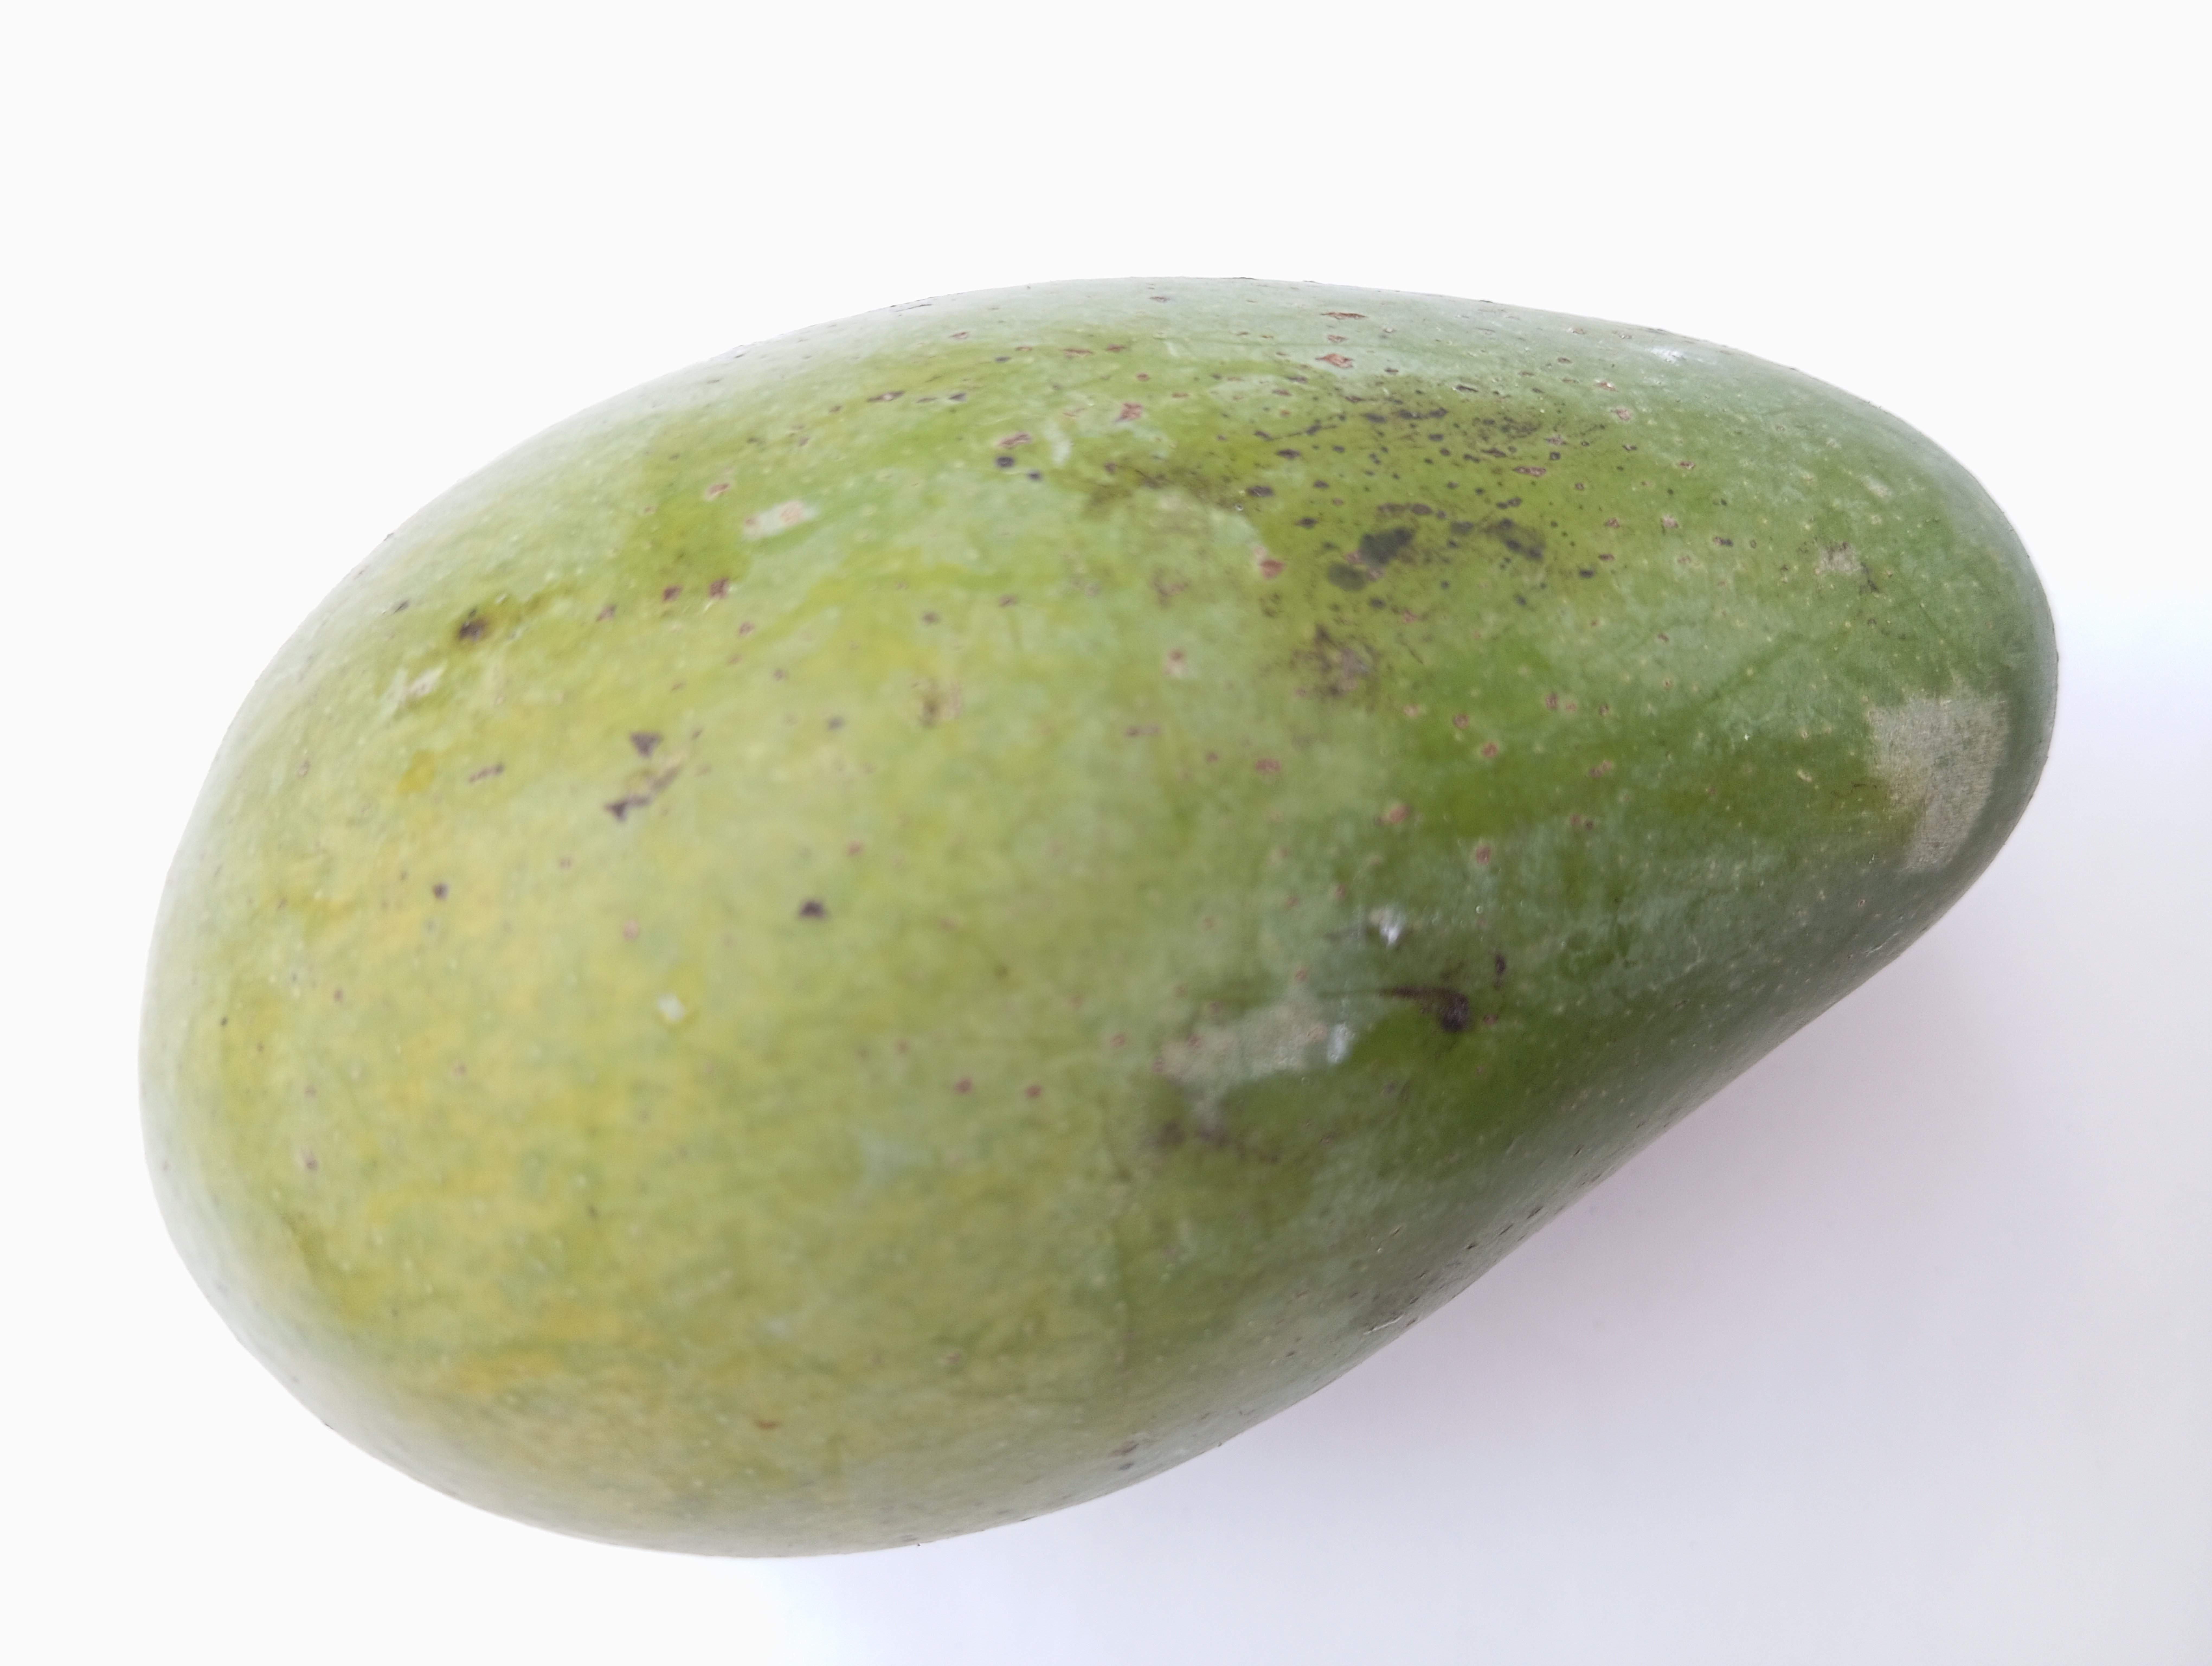
Mango variety: Amrapali